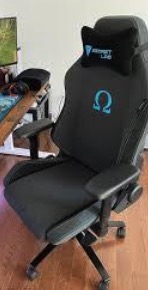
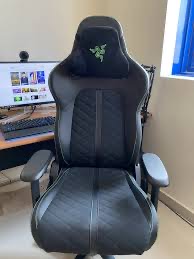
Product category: items_chair
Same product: no